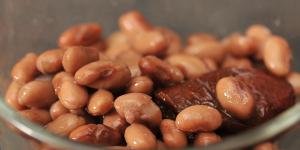
frijoles puercos a la chipotle